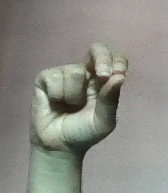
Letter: gaaf